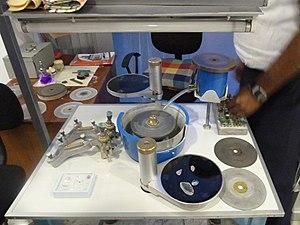
Tout au long de son histoire, le Sri Lanka a été reconnu pour être une terre riche en gemmes. La reine de Saba aurait reçu, du roi Salomon, un grand rubis en provenance de Ceylan. Marco Polo a écrit que du sous-sol de Ceylan de magnifiques gemmes notamment des saphirs bleus seraient extraits. D'autres pierres précieuses et quartz, comme le rubis rouge, l'œil de tigre, les alexandrites, les tourmalines, les zircons, les grenats, l’améthyste et la topaze, font la réputation de l'île.